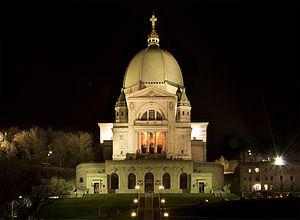
Oratoire Saint-Joseph du Mont-Royal. Montréal, Quebec, Canada. Русский: Часовня Святого Йозефа в Монреале, Квебек, Канада